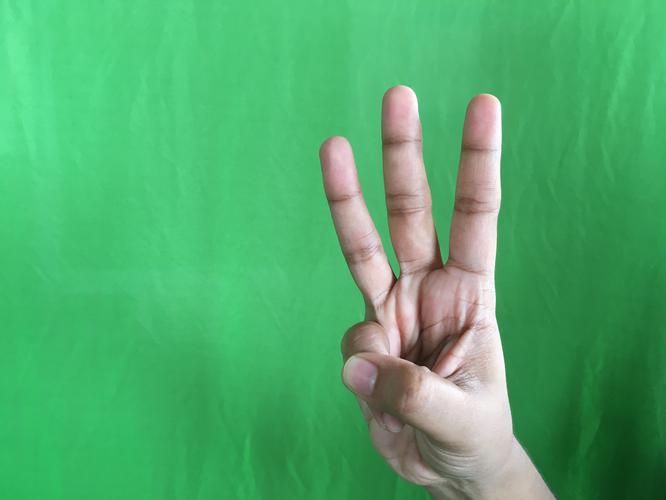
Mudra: Trishulam
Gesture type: single_hand